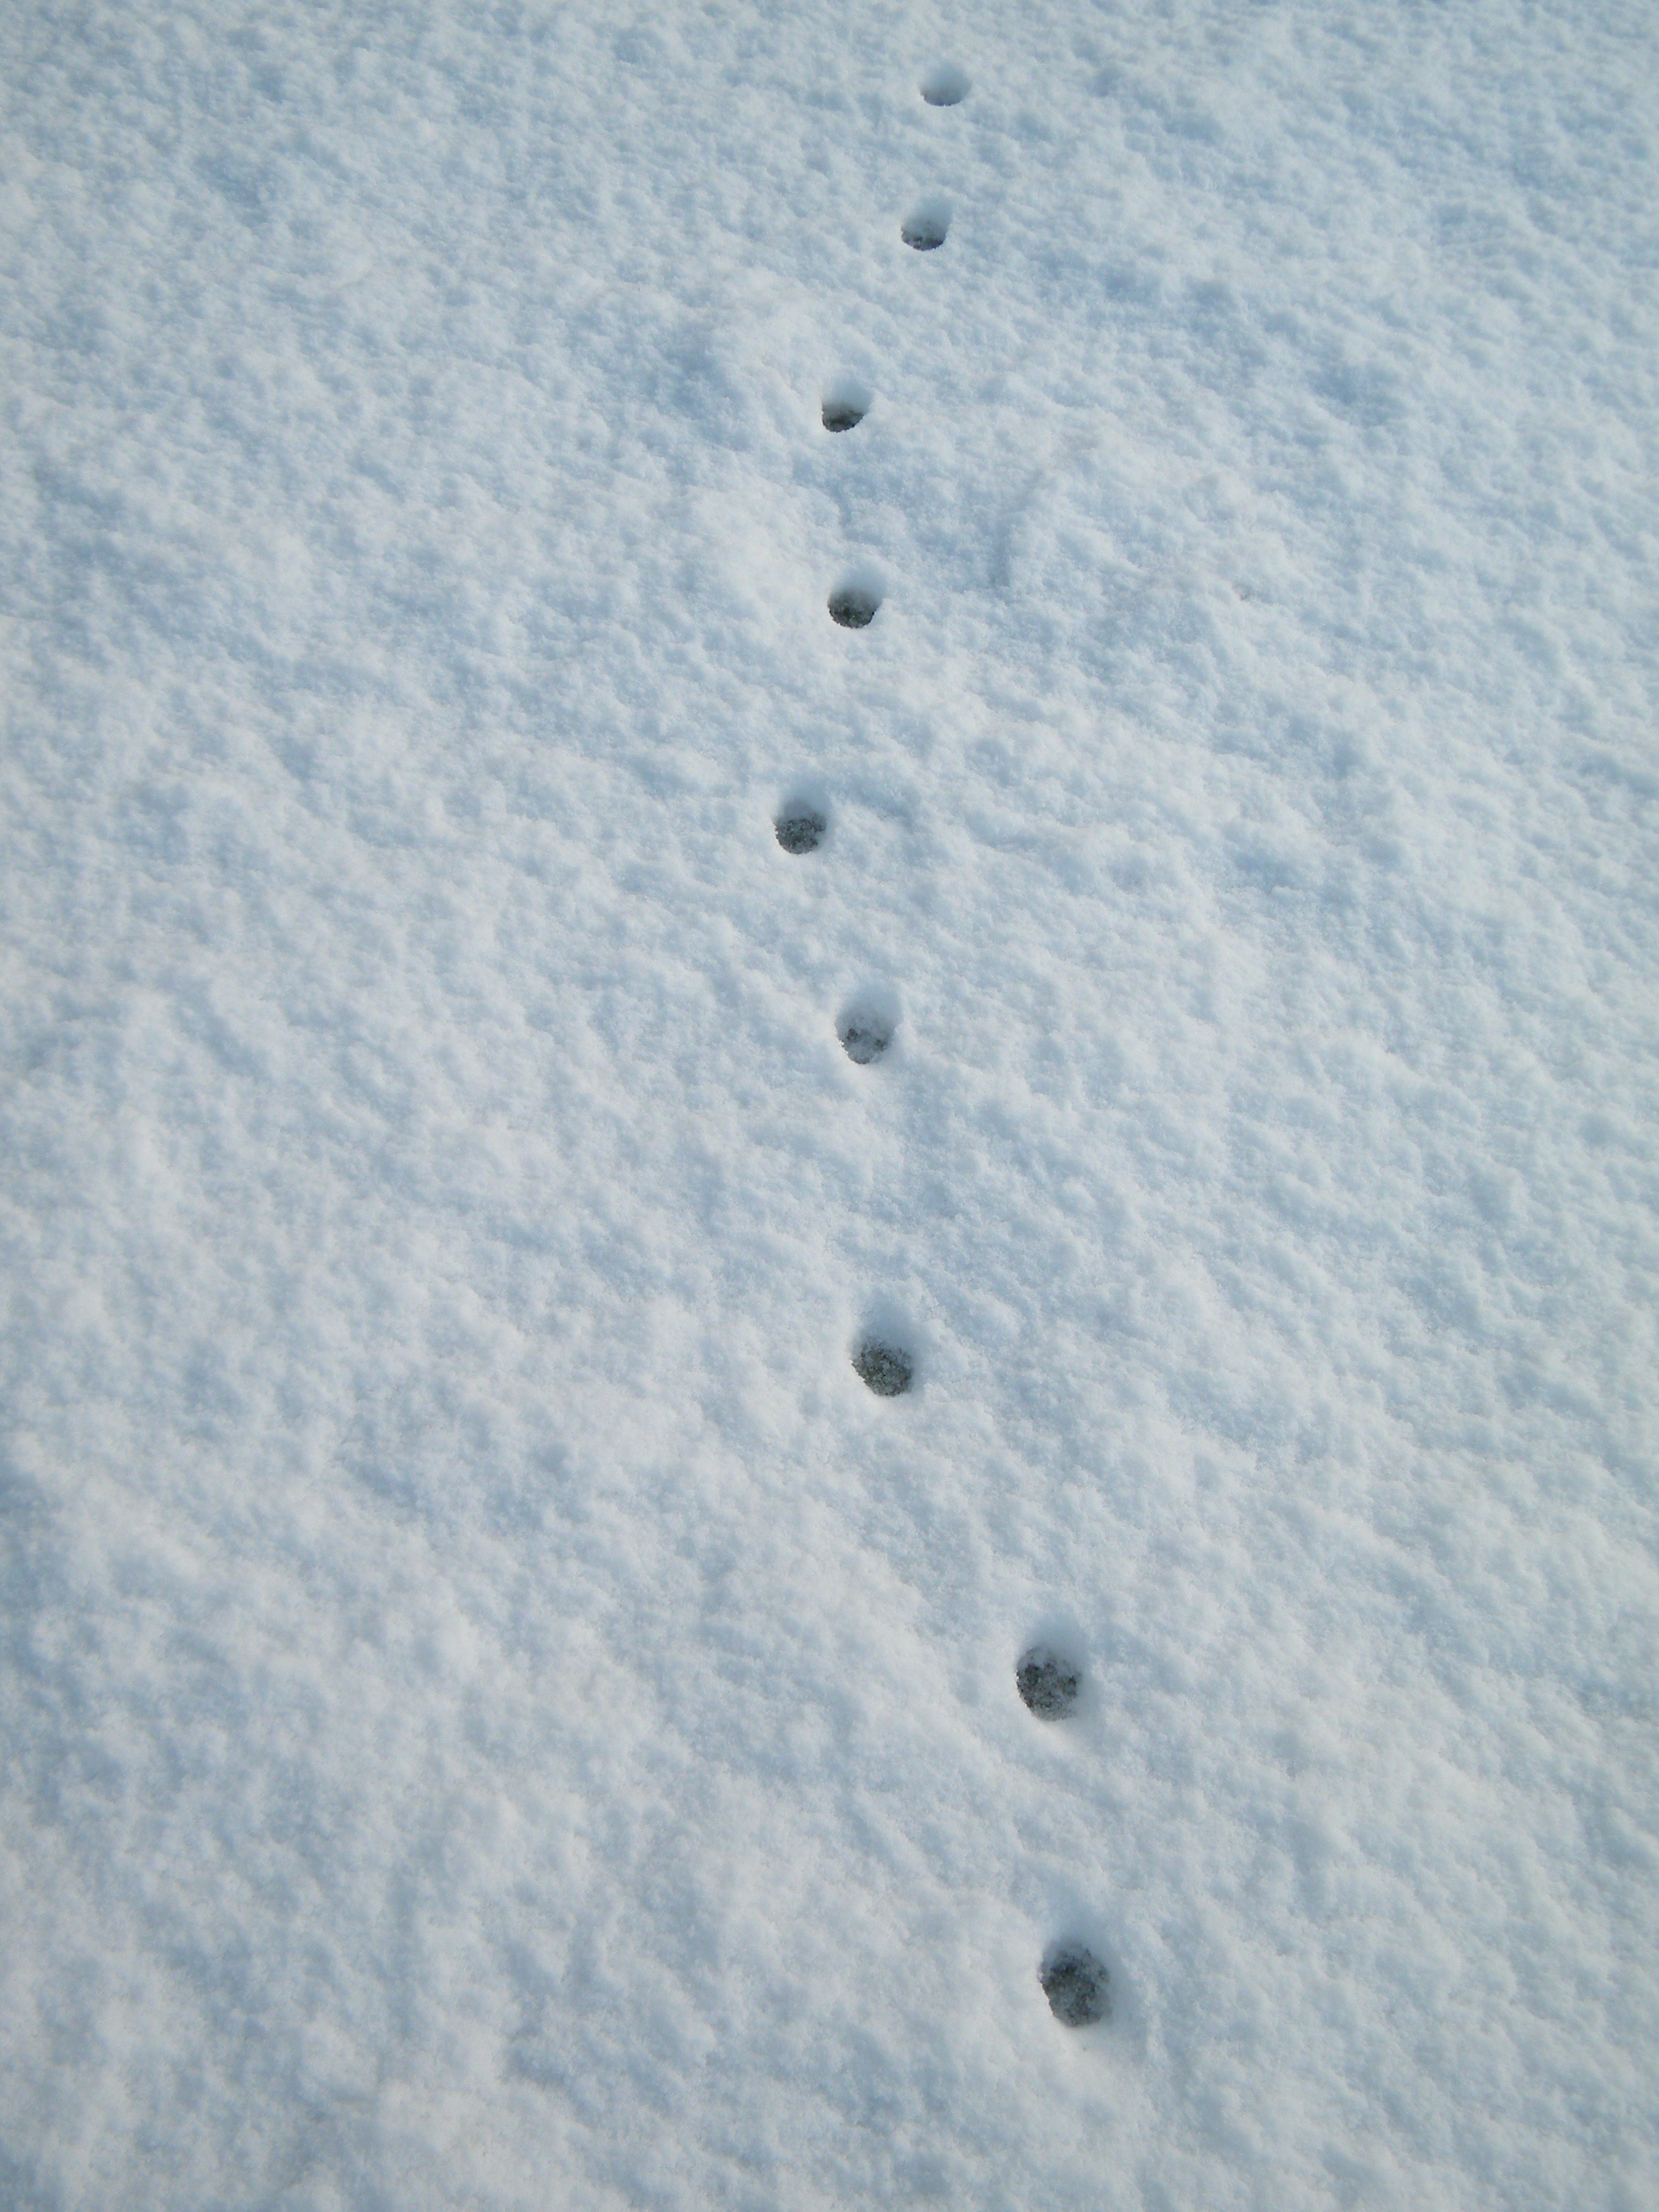
sand, snow, cold, winter, white, texture, hole, floor, weather, blue, material, treads, brands